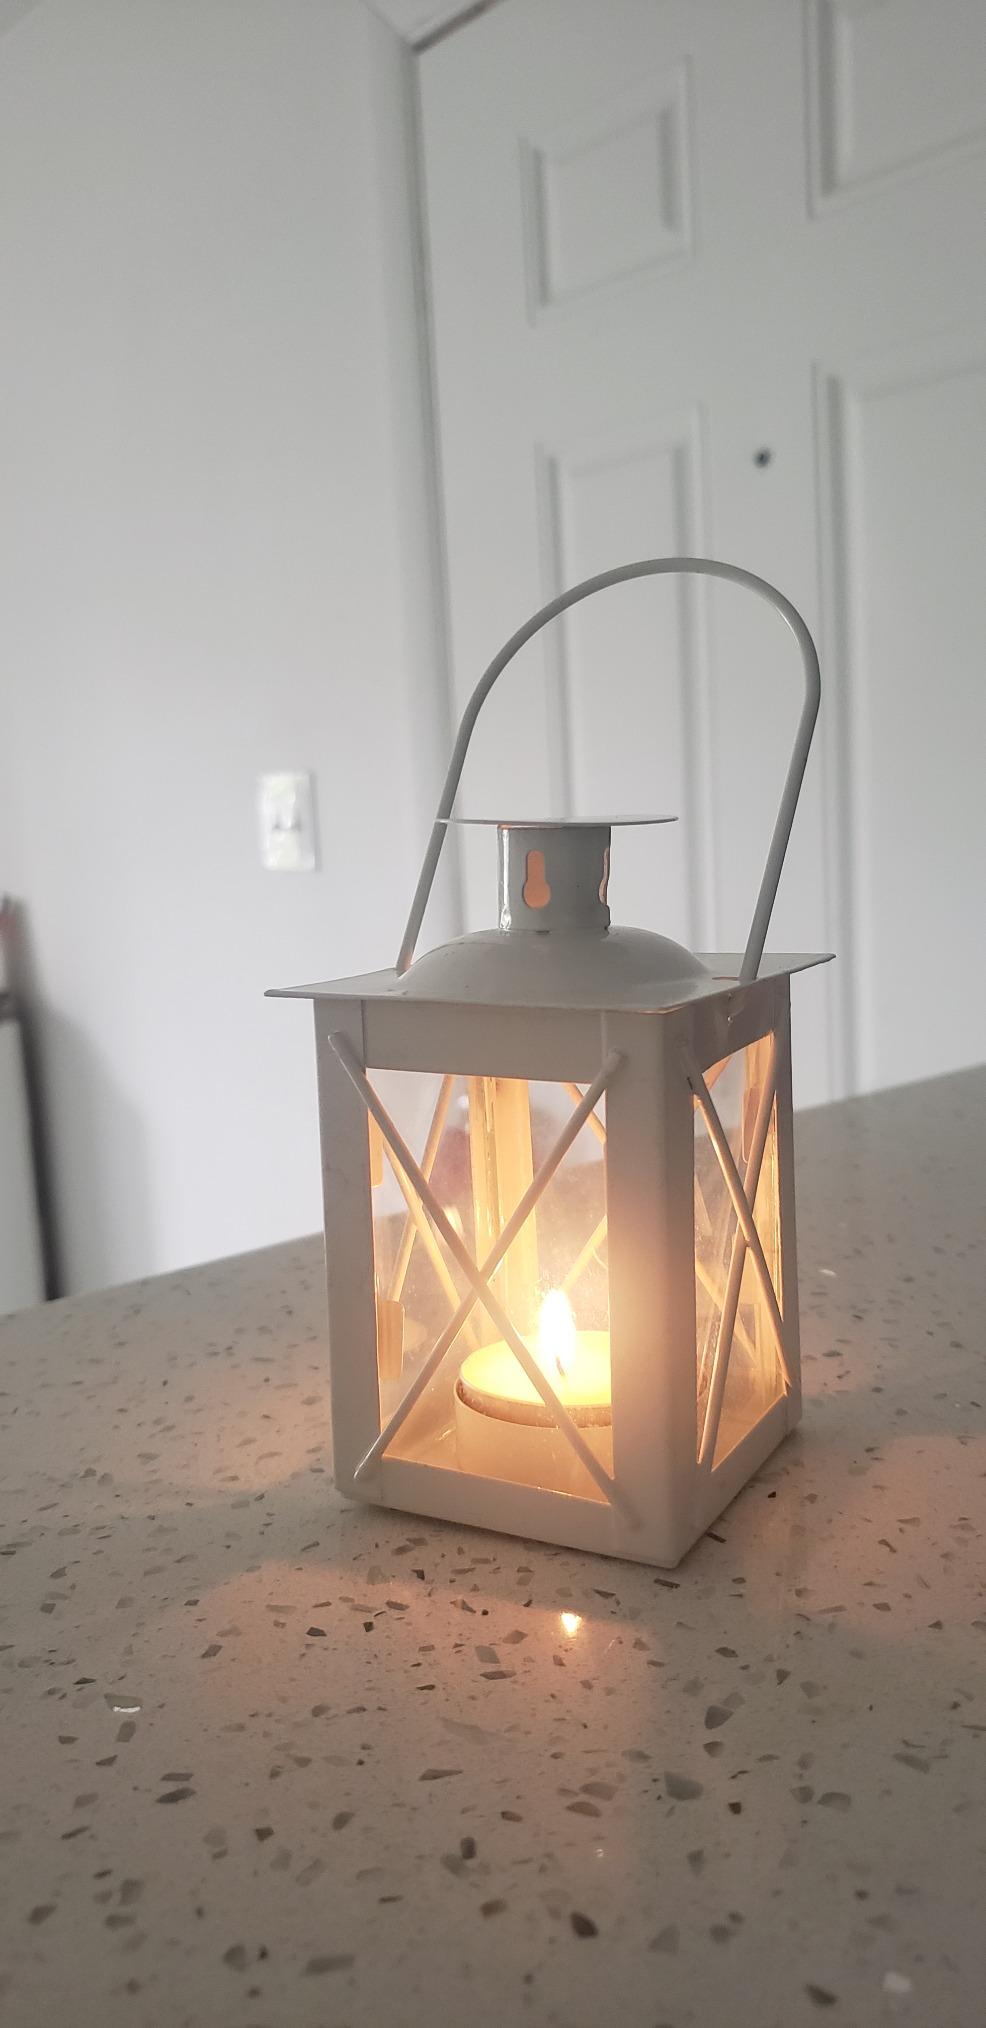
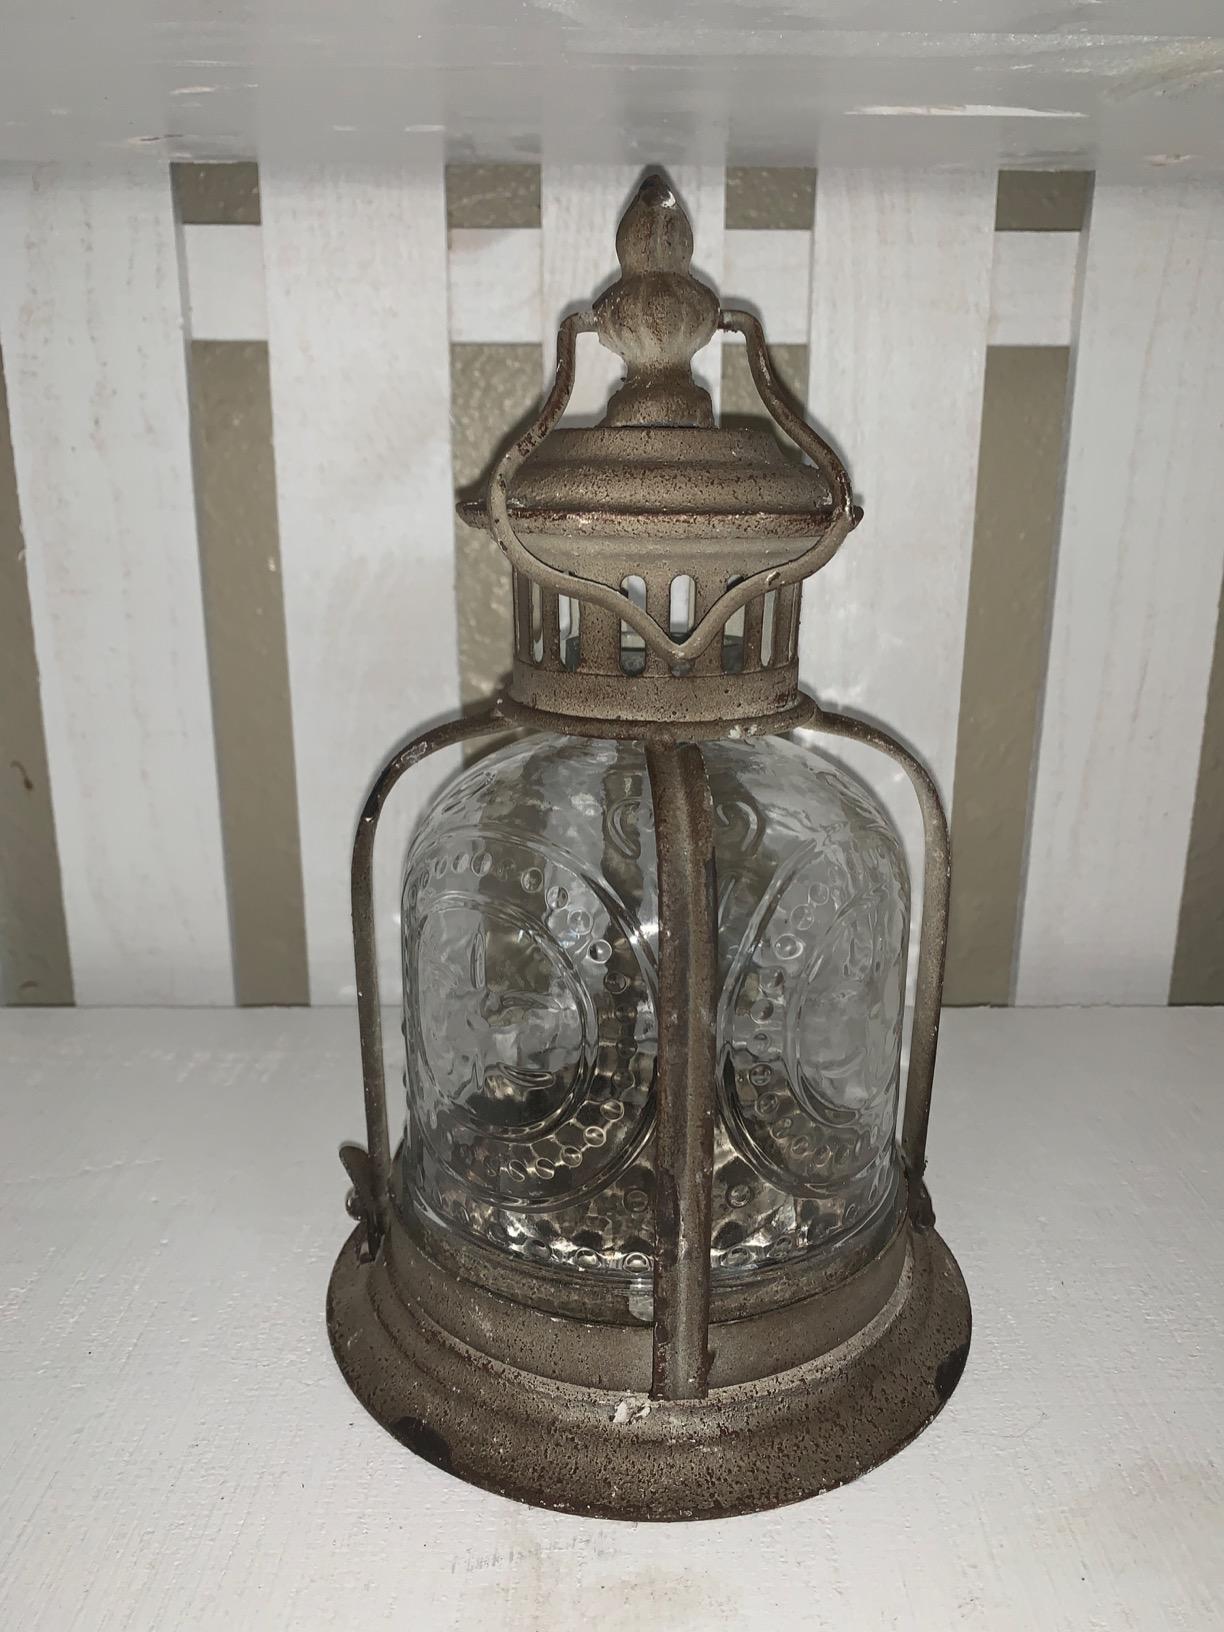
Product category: lantern
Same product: no